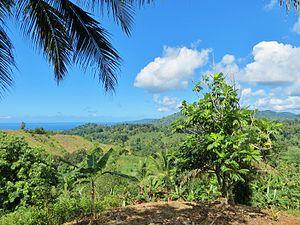
Un agro-paysage caractéristique à Mayotte, dans la région de Vahibé (près de Passamaïnty). On distingue les principaux arbres d'intérêt alimentaire de la région
Passamaïnty ou Passamainti est un Village au sud de la commune de Mamoudzou, situé sur l'ile de Mayotte. En venant de Mamoudzou, la route nationale passe par Mtsapéré en passant par le quartier de Doujani, puis rejoint Passamaïnty. C'est le canton de Mamoudzou-1.